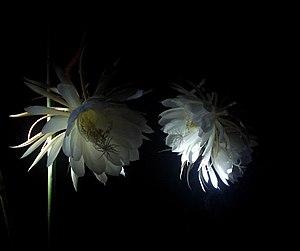
L'induction florale est un phénomène physiologique qui fait qu'un bourgeon à feuille évolue en bouton à fleur. Chez les Angiospermes, l’induction florale est responsable de la floraison, donc de la reproduction sexuée. Ainsi, l’étroite régulation de la période de floraison mène à un processus reproductif efficace, permettant le développement de graines dans des conditions environnementales optimales. Chez les plantes annuelles, l’induction florale est aussi le début de la sénescence.